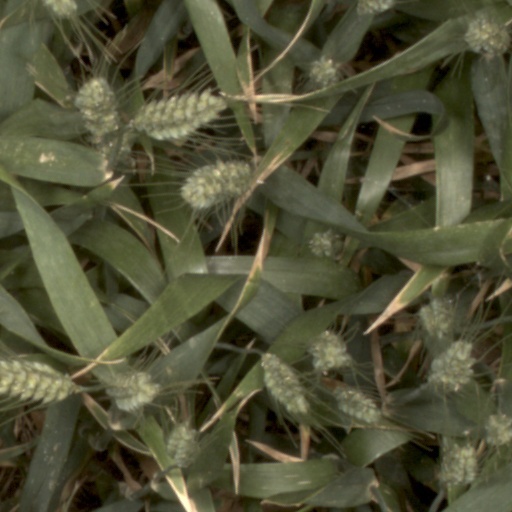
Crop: wheat